Poles in Bosnia and Herzegovina

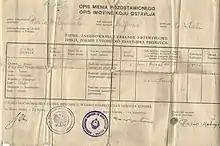
A document listing assets renounced by a Pole during repatriation

Meanwhile, the Polish People's Republic called on Polish diaspora to return and repopulate the areas previously inhabited by Germans. More than 15,000 Poles saw the end of the Second World War in Bosnia and Herzegovina. On 1 July 1945, their representatives held a conference and decided in favour of repatriation. Their emigration was hastened by a terror campaign launched against them and Ukrainians by the Chetniks "with the support of a large part of the Serb population" who "did not view these minorities with sympathy". Thousands of Poles and Ukrainians were expelled from their homes by Chetnik elements in late 1945 and early 1946. A Polish militia, supported by the Yugoslav authorities, was set up to defend the minority following the Polish ambassador's visit to Prnjavor in December 1945, but Kunecki criticized it as ineffective. After notifying the Yugoslav authorities and the Polish embassy in Belgrade, the Polish delegation went to Poland and opted for Bolesławiec County in Lower Silesia. They encountered problems with the Yugoslav government when the latter refused to compensate them for the houses and land they had left behind. The Yugoslav government even demanded that Poland pay for the cattle that the Bosnian Poles took to Poland. The insulted and disappointed Poles appealed directly to the Prime Minister of Yugoslavia Josip Broz Tito. Their transfer from Bosnia and Herzegovina to Poland took place between 28 March and 2 November 1946. By 1953, their numbers had fallen to 1,161, and by 1981, there were 609 Poles living in Bosnia and Herzegovina.